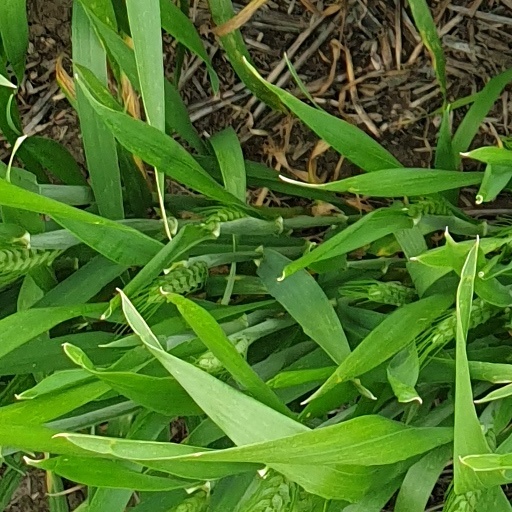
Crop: wheat